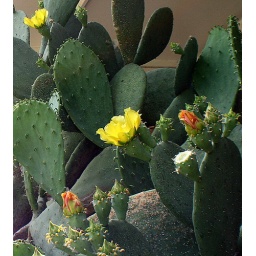
parched in a hot Texas flower bed